Sheriffs in the United States

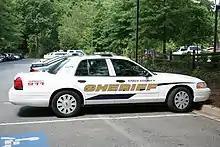
Knox County, Tennessee sheriff's vehicle

The Texas Constitution (Article 5, Section 23) provides for the election of a sheriff in each one of the 254 counties. Currently, the term of office for Texas sheriffs is four years. However, when vacancies arise, the commissioners court of the respective county may appoint a replacement to serve out the remaining term.